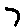
Label: 7